Origin of the Palestinians

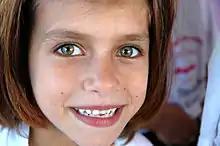
A Palestinian girl in Qalqilya.

By the start of the Ottoman period in 1516, it is commonly thought that the Muslim majority in the country was more-or-less like that of the mid-19th century. During the first century of the Ottoman rule, i.e., 1550, Bernard Lewis in a study of Ottoman registers of the early Ottoman Rule of Palestine reports a population of an estimated 300,000, who were mainly "fellahin" (peasants). According to Justin McCarthy, the sedentary population of Palestine during the 17th and 18th centuries was likely not much different than it was in 1850 (~350,000).